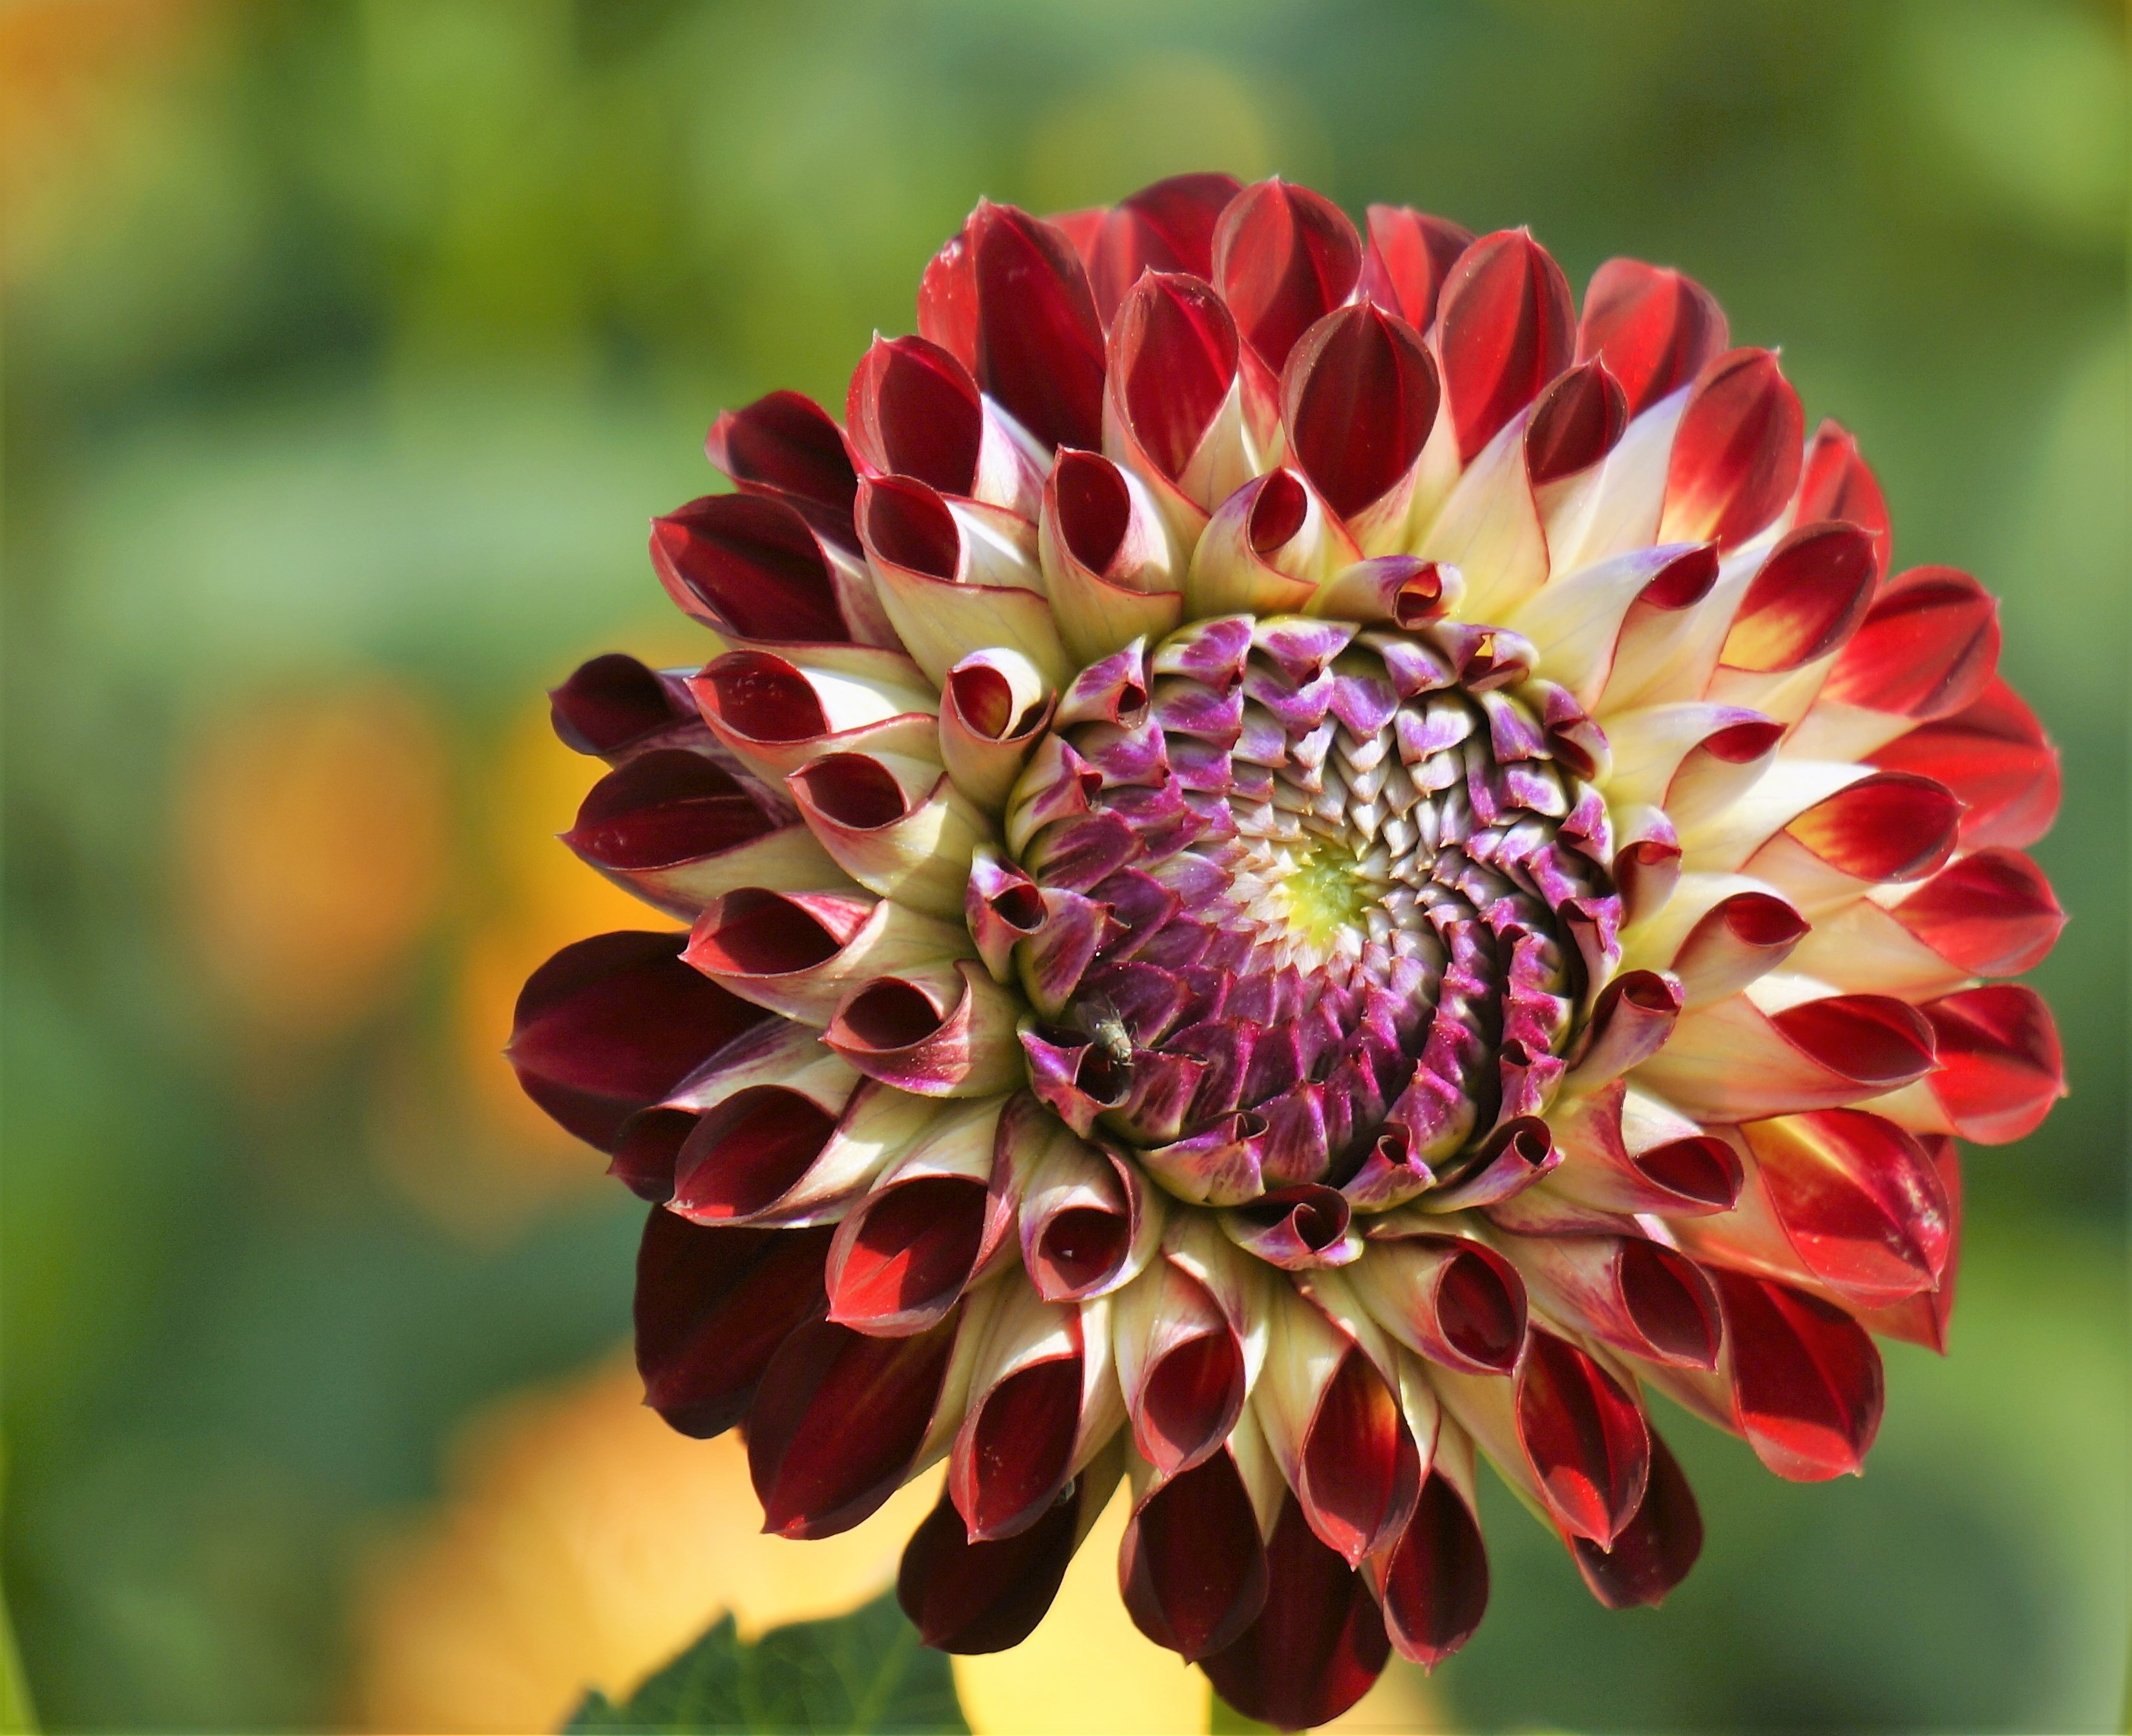
plant, flower, petal, botany, garden, flora, flowers, dahlia, dahlias, late summer, macro photography, garden plant, flowering plant, daisy family, dahlia flower, annual plant, plant stem, land plant